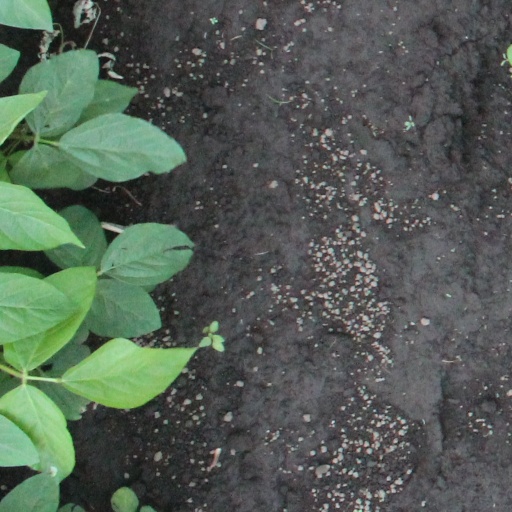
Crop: soybean